Likouala Department

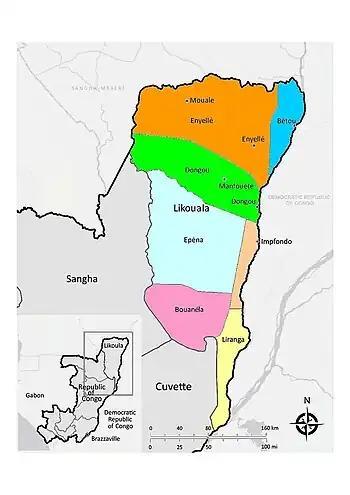
Districts of Likouala

Likouala is almost covered with dense and often flooded forests of lakes and very full of fish ponds. Its ground is argillaceous and sandy by places. The north of the department belongs to the mountainous Massif Oubanguien. The shallow Lac Tele is 5 km across and circular in shape.